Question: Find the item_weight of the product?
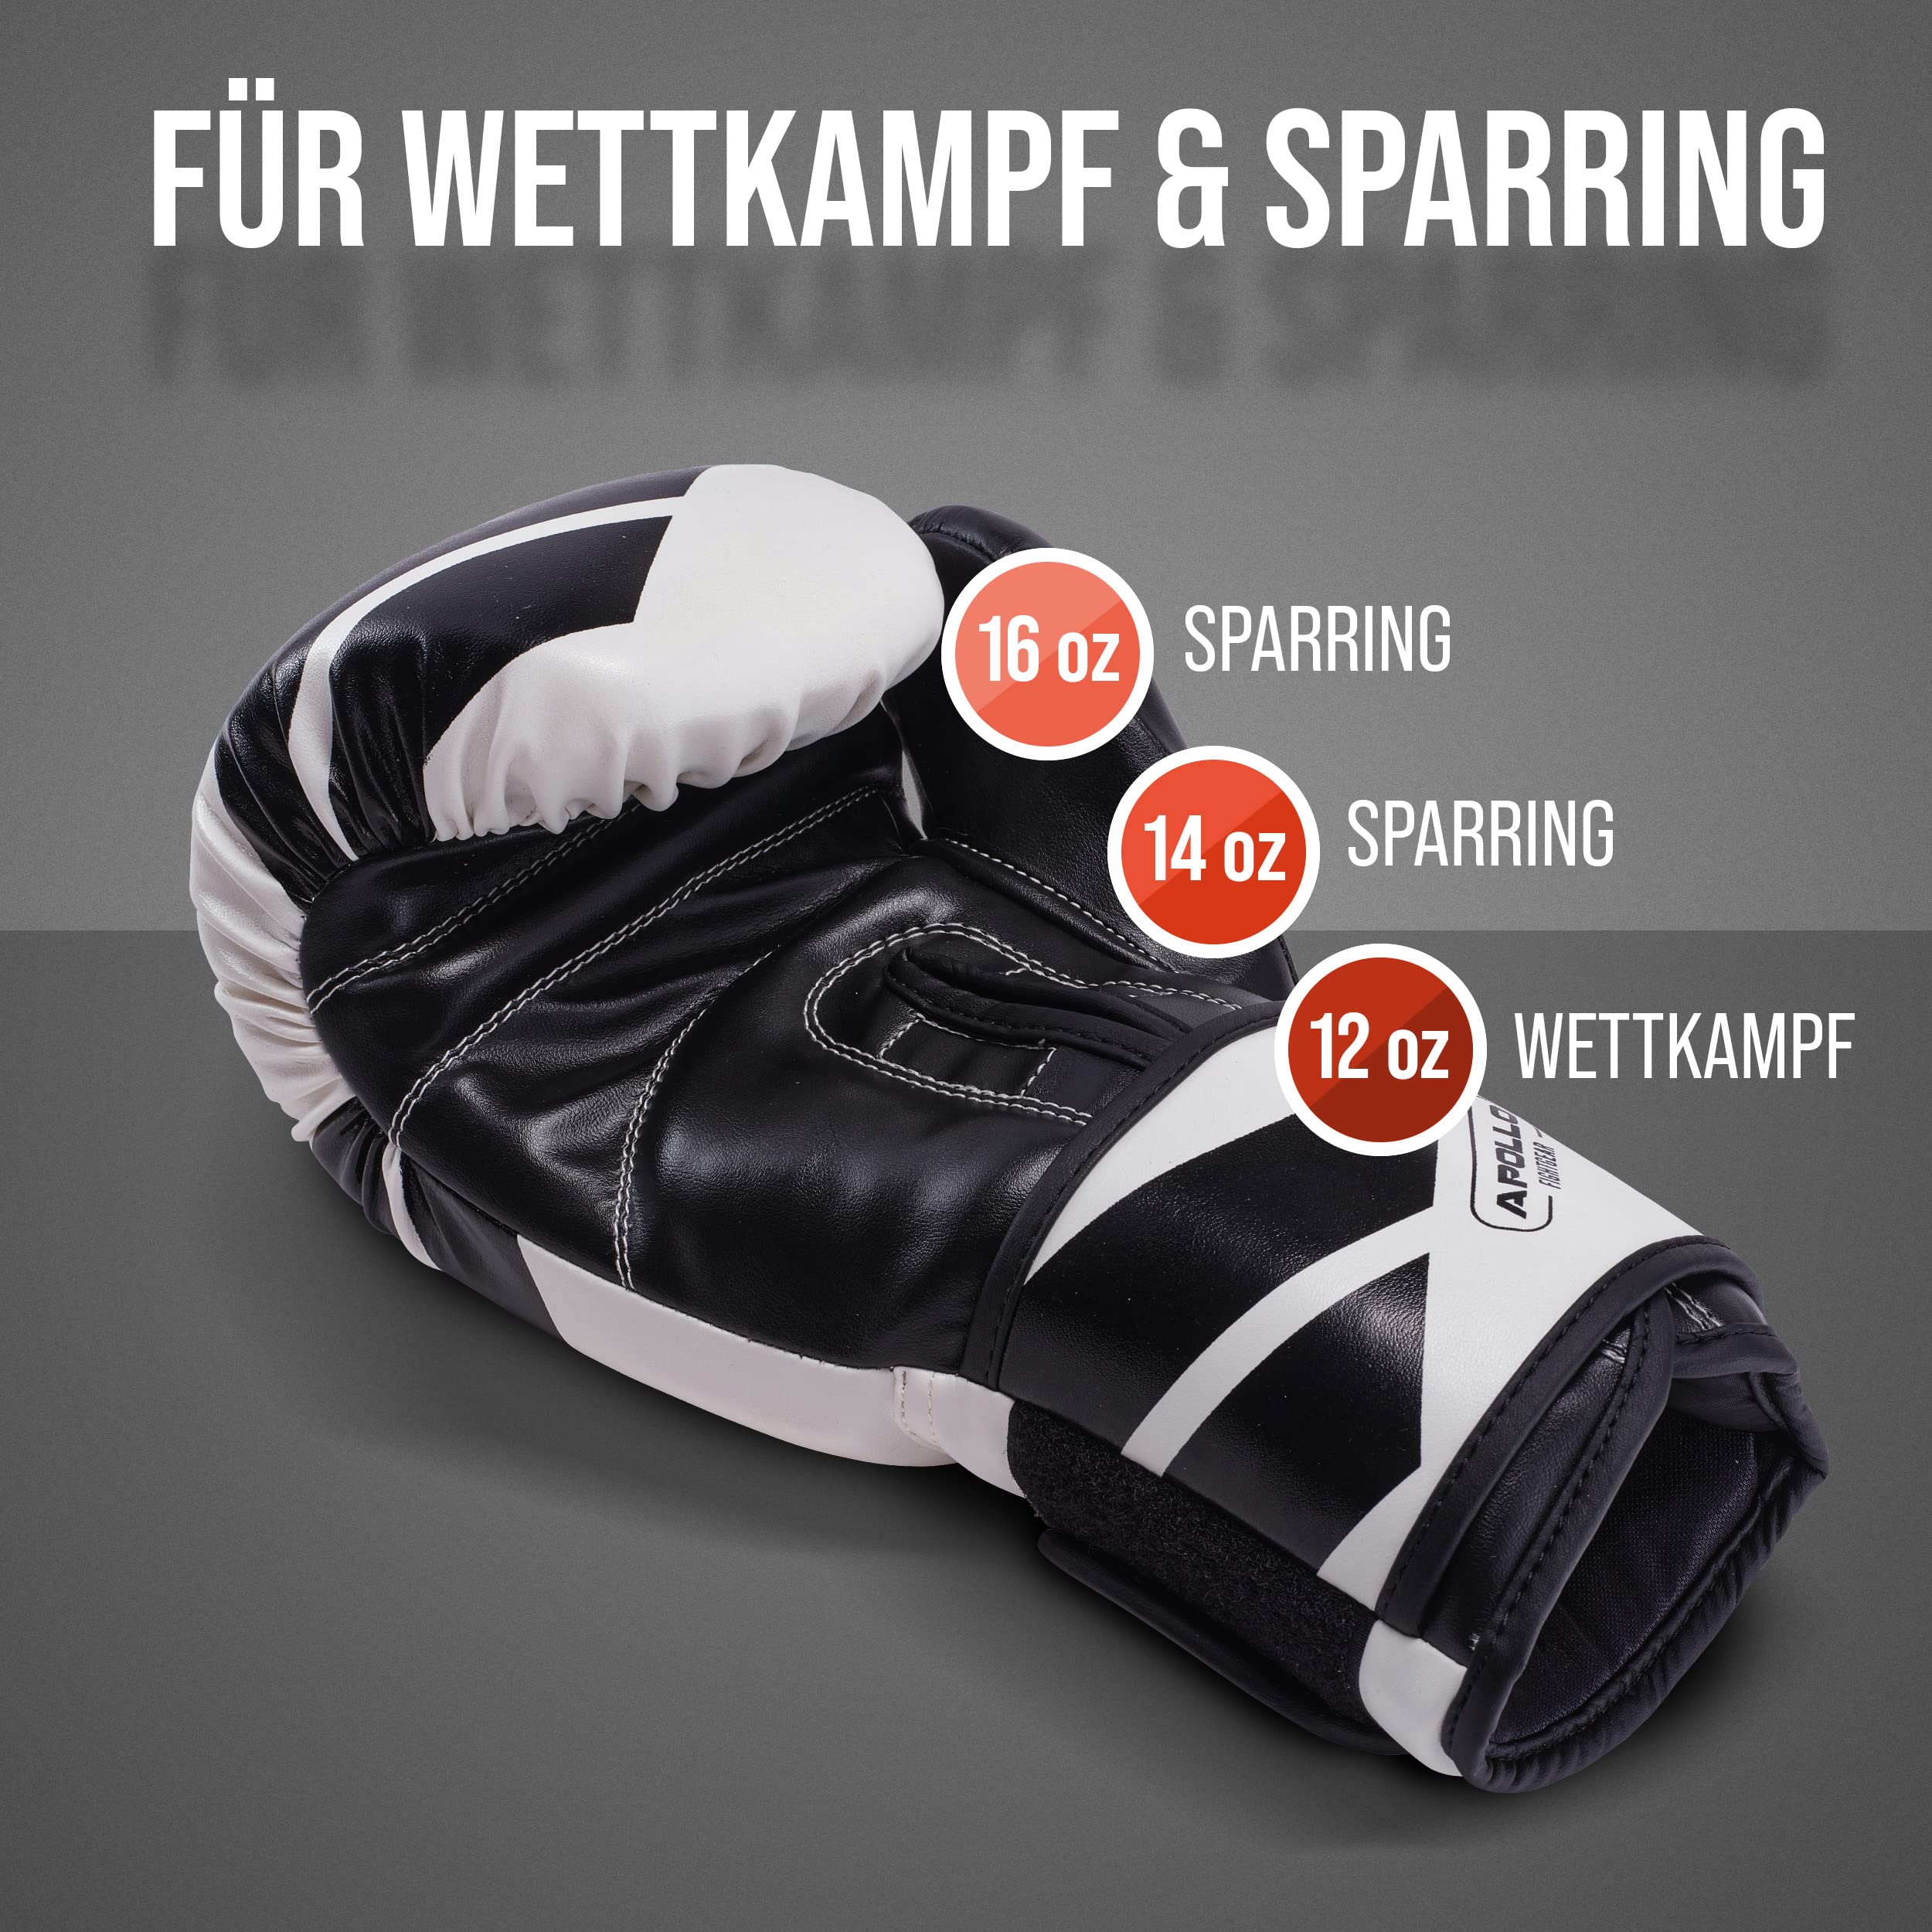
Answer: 12.0 ounce